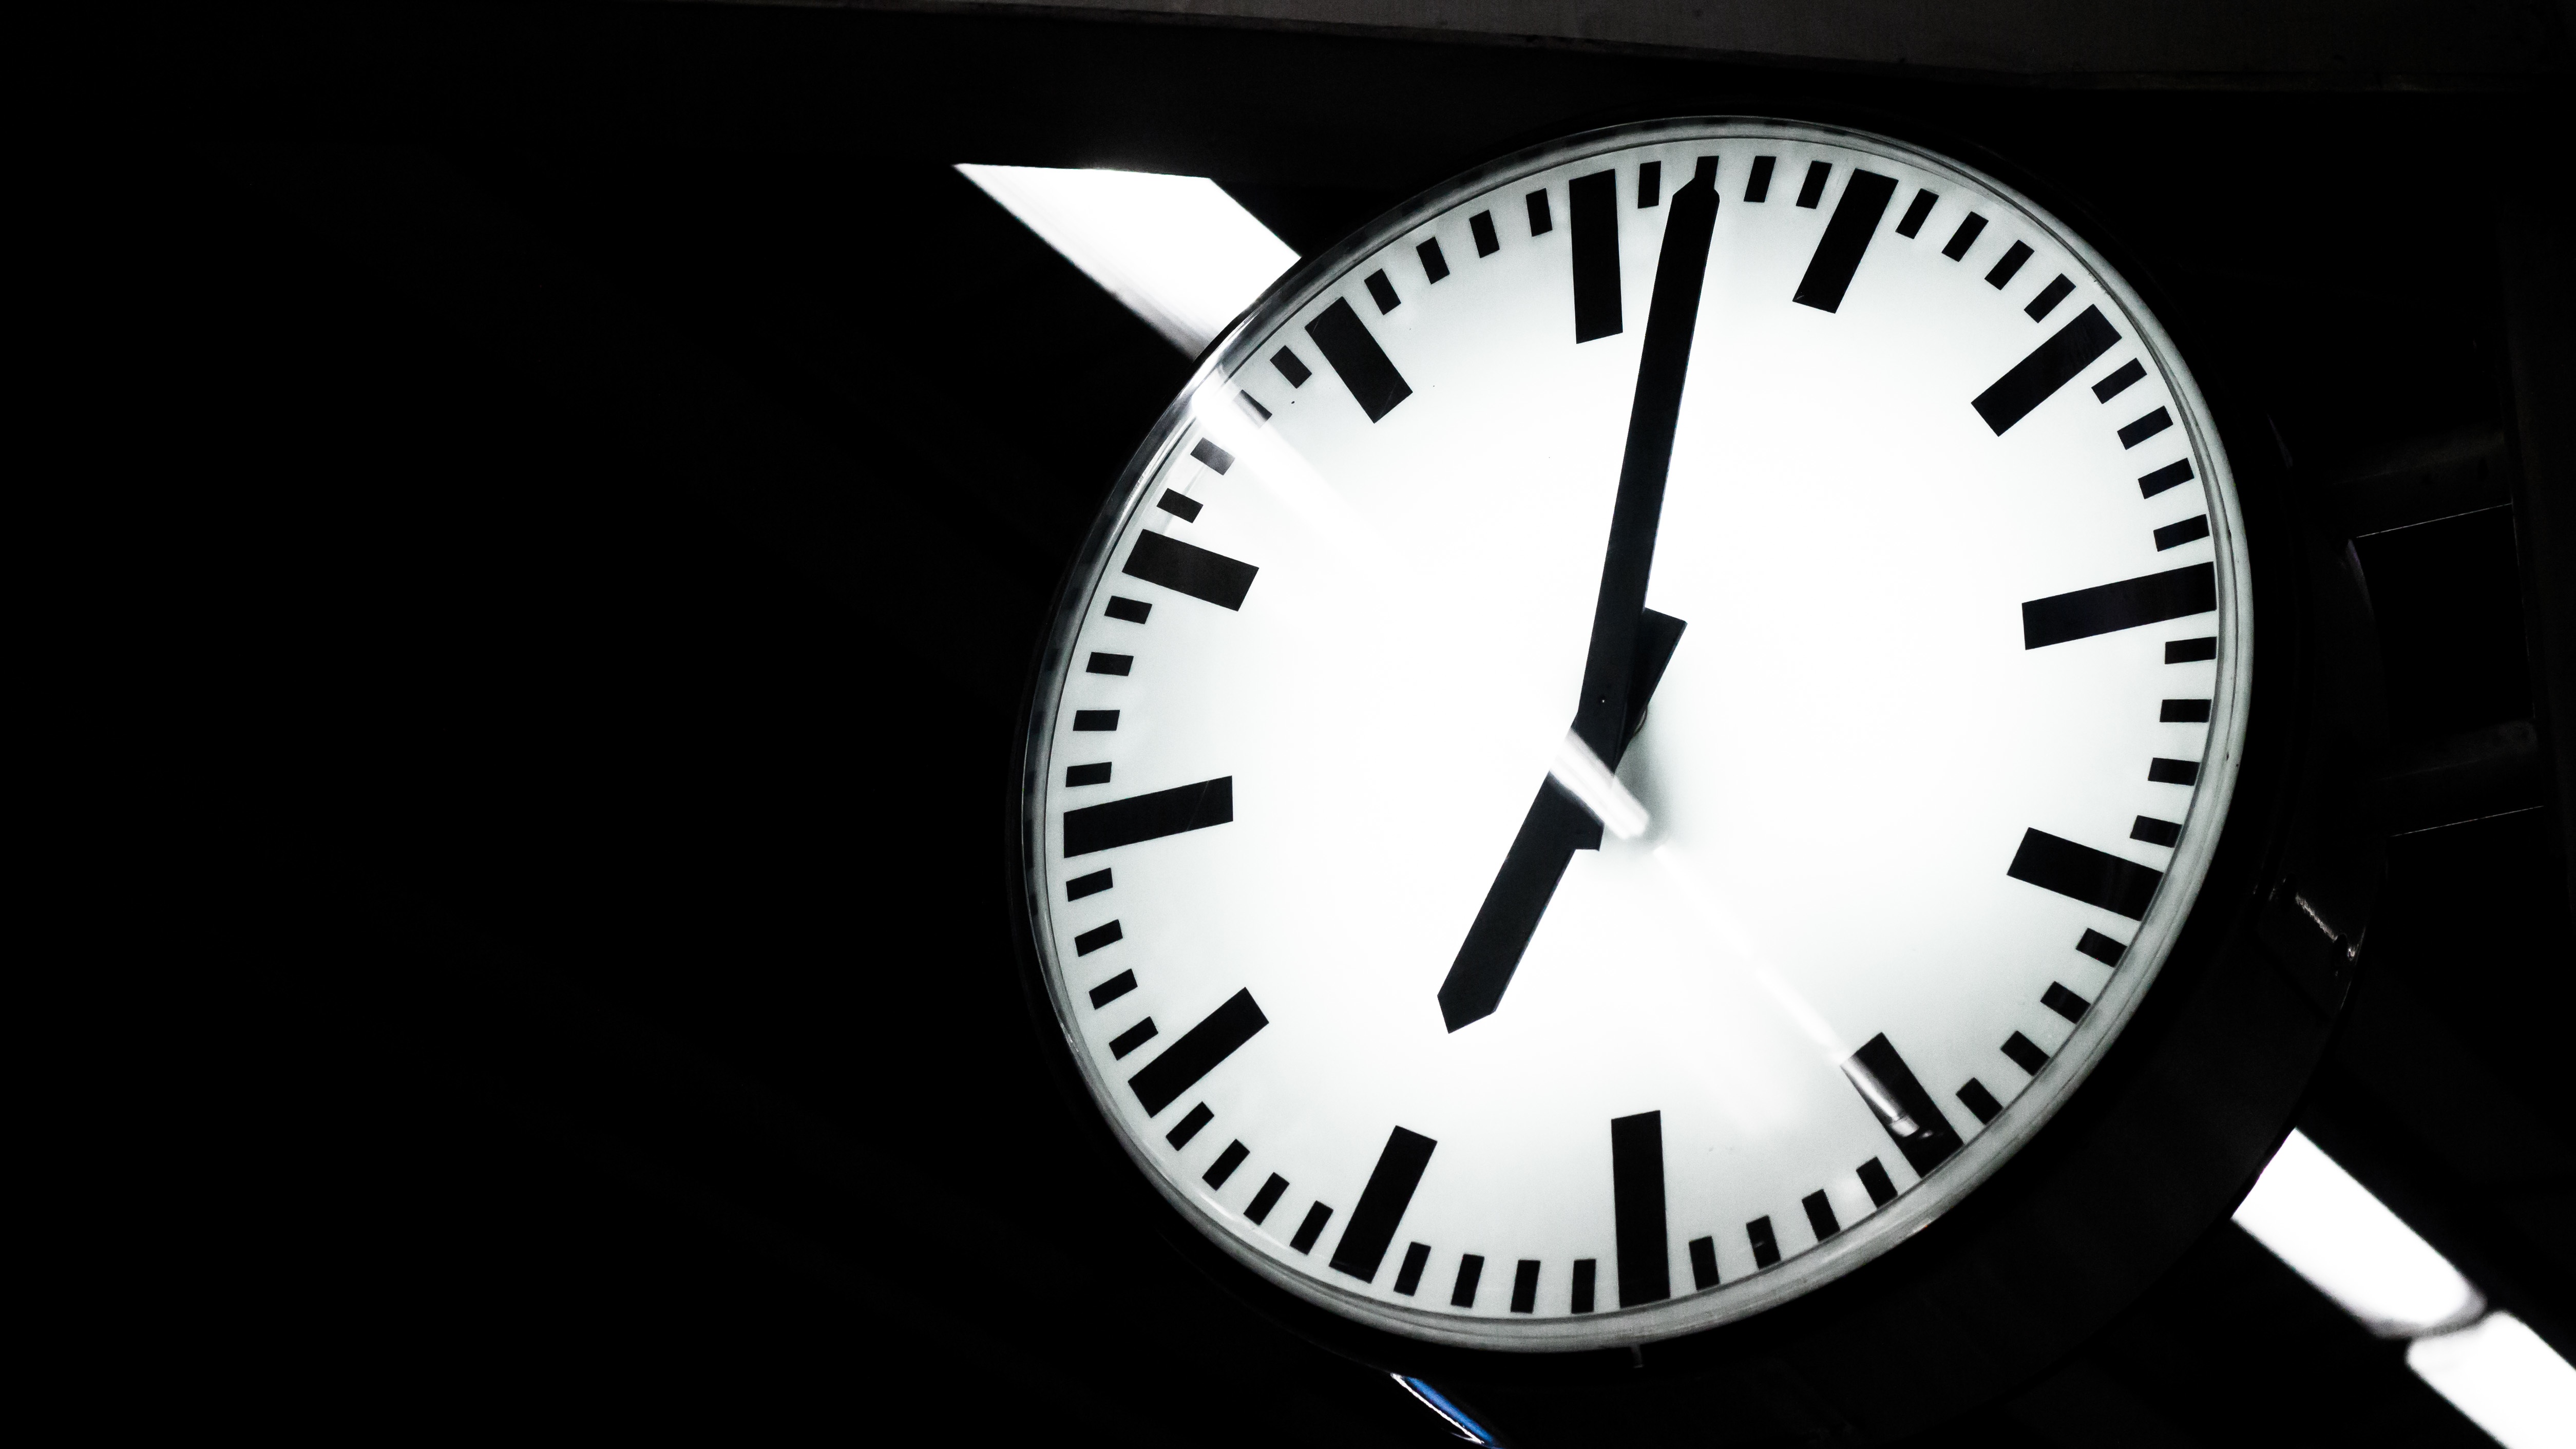
watch, hand, black and white, white, clock, black, monochrome, decor, brand, font, monochrome photography, home accessories